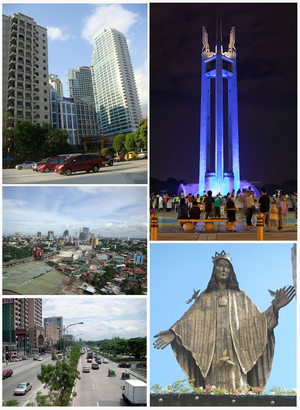
Quezon City
Quezon City er den største by på Filippinerne og har 2.936.116 indbyggere. Byen er en del af Hovedstadsregionen, der bl.a omfatter Manila.